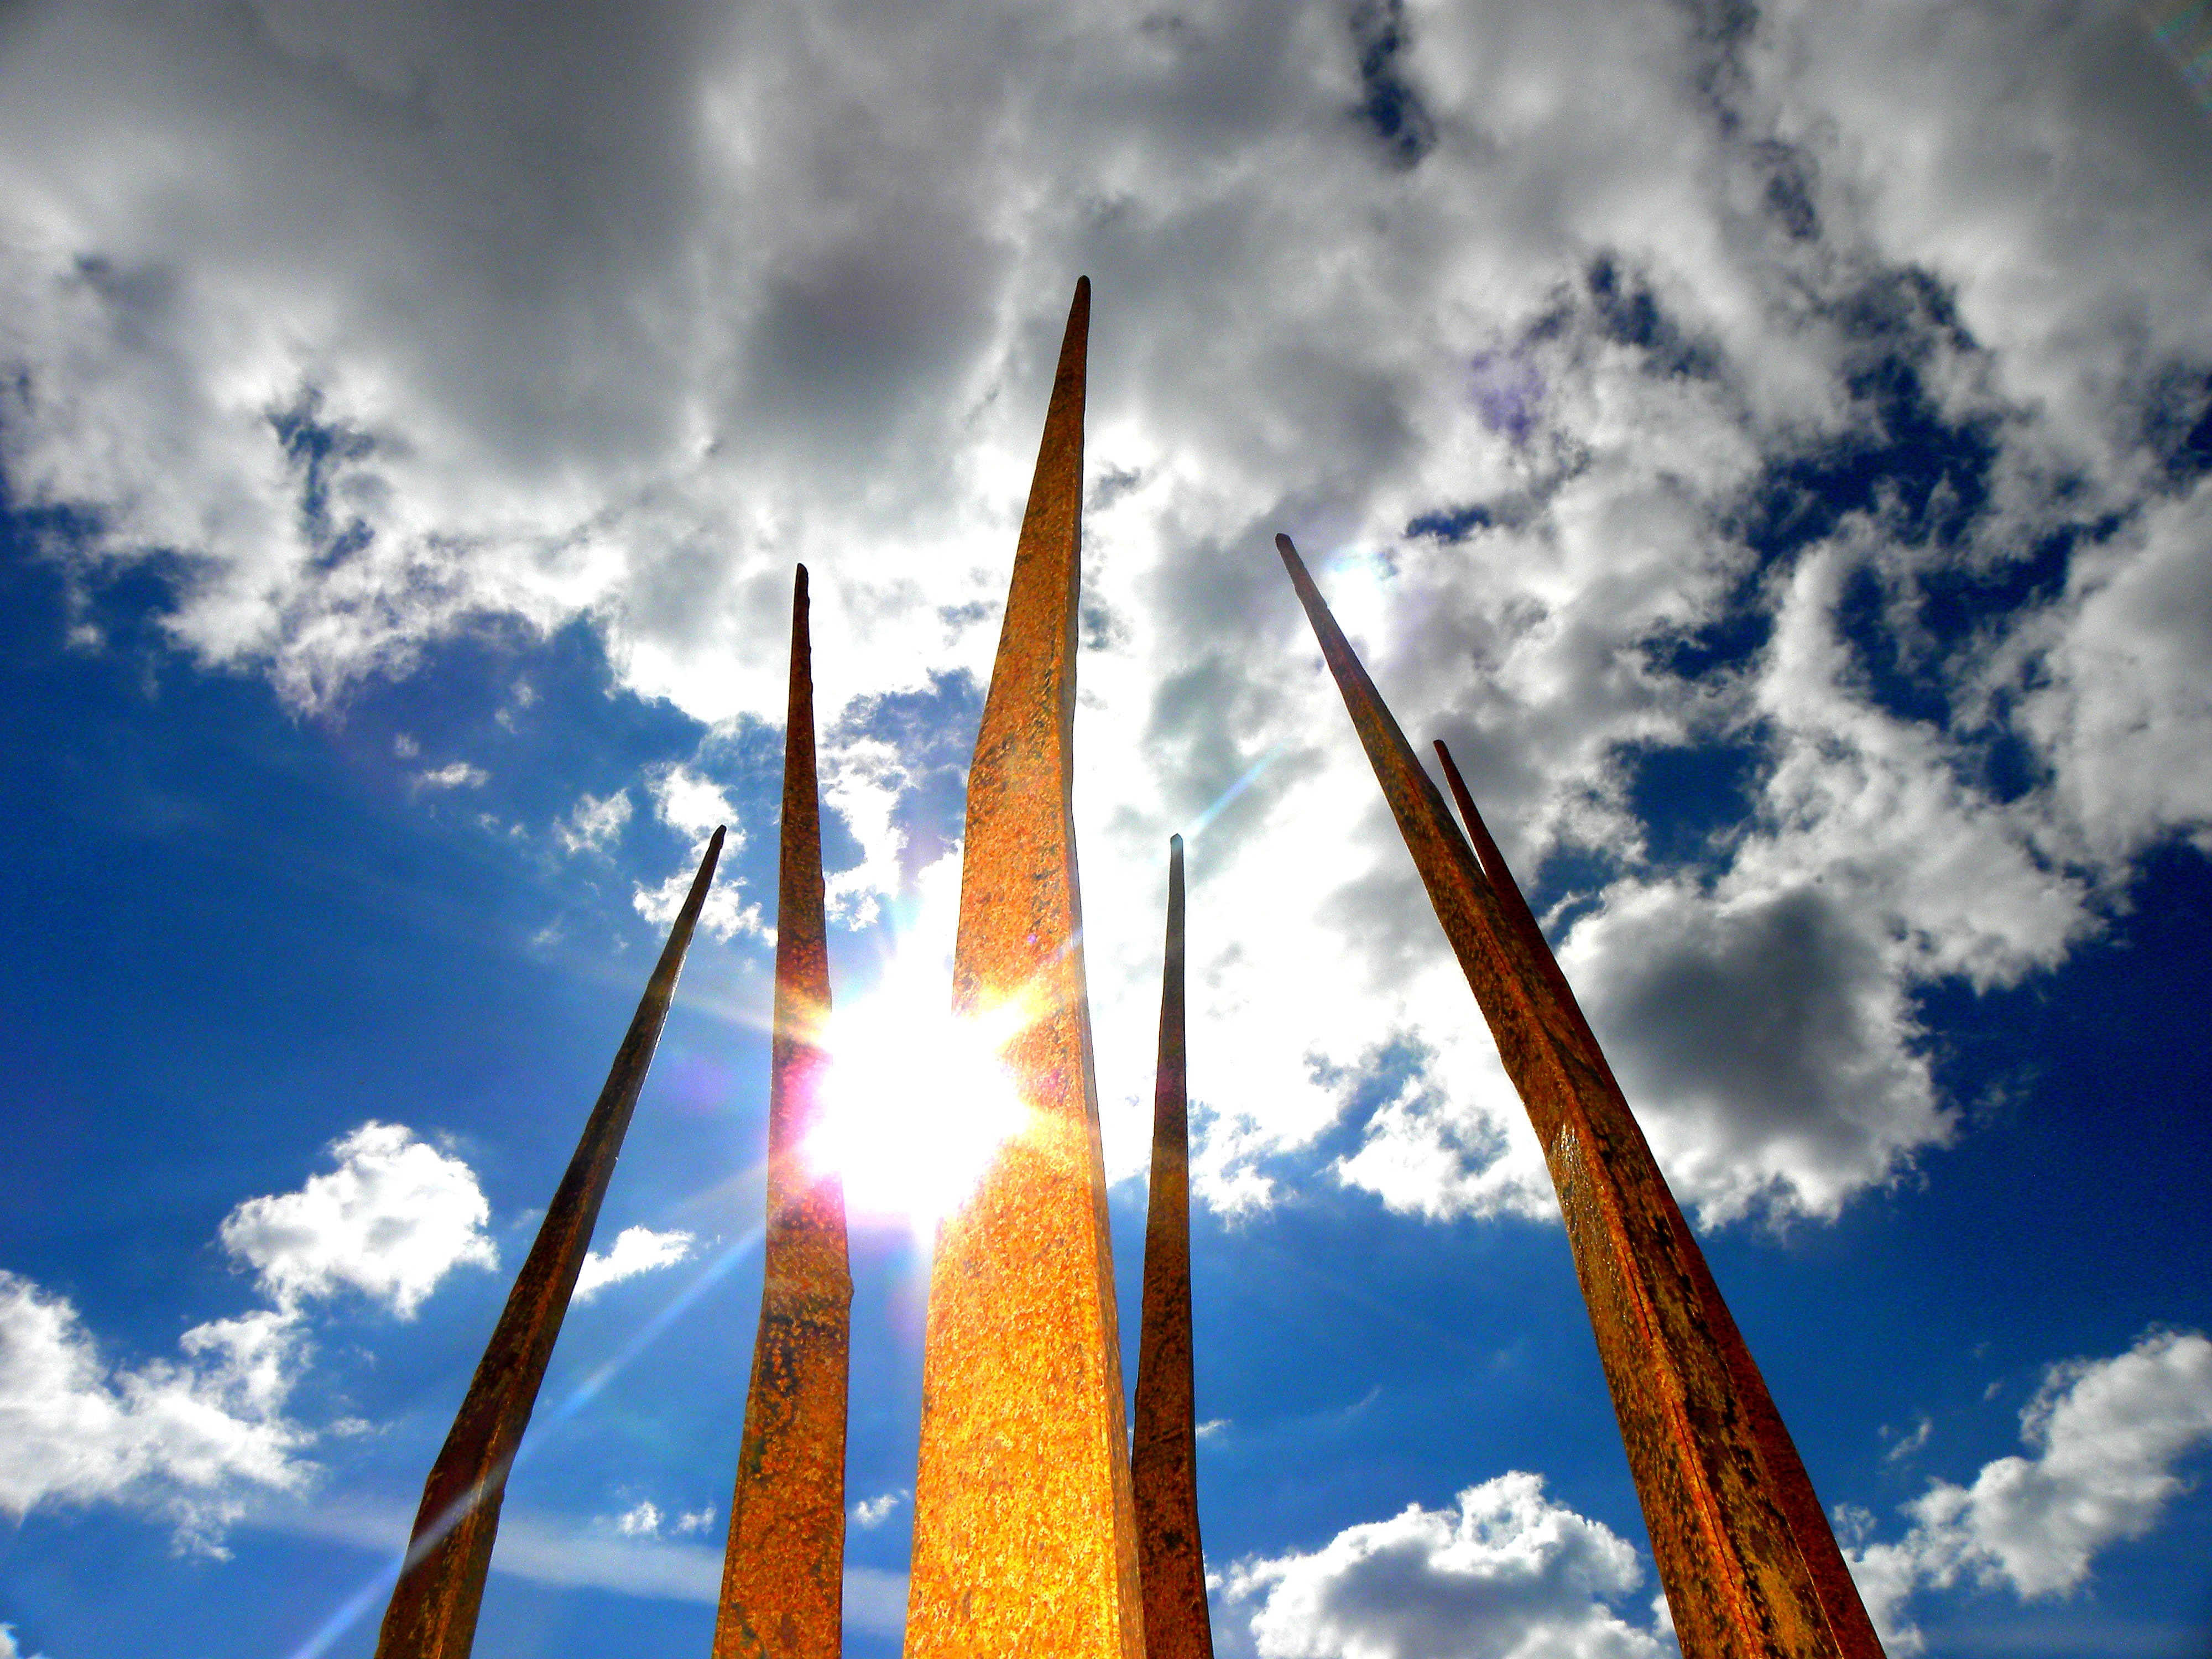
sky, cloud, blue, daytime, sunlight, atmosphere, pole, meteorological phenomenon, plant, photography, world, spire, cumulus, flag, space